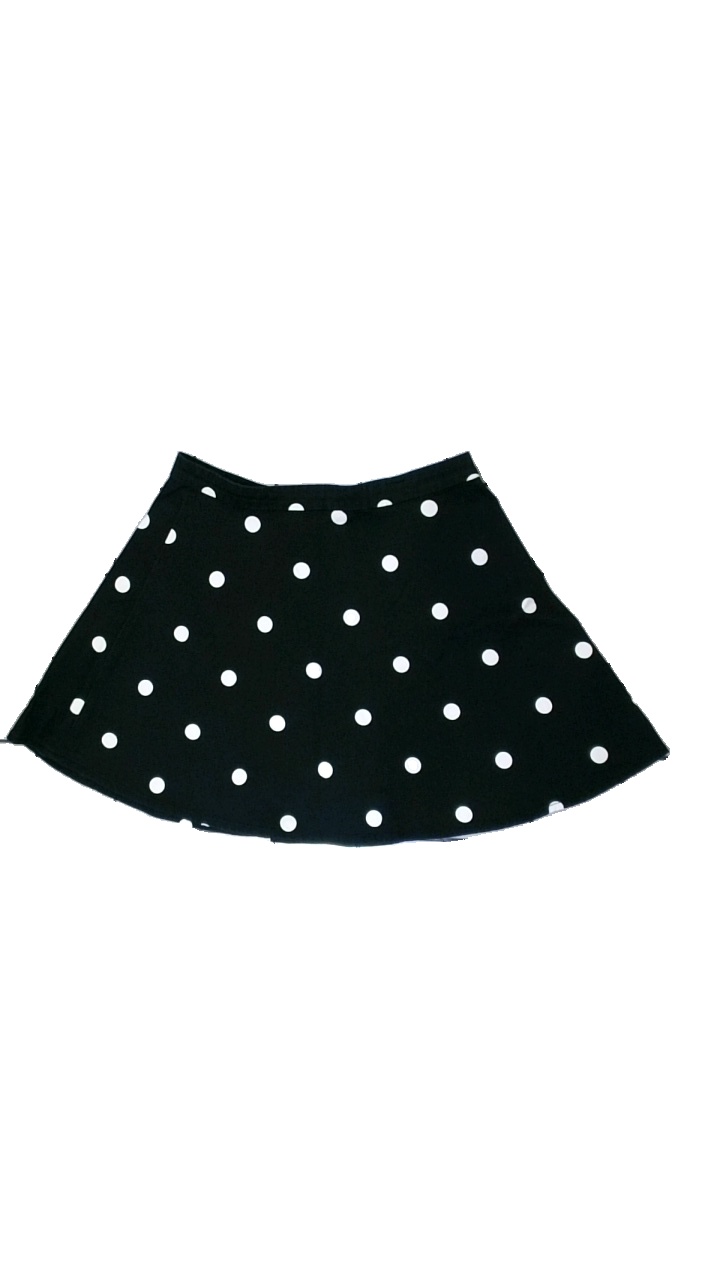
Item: Skirt (Ladies)
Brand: H&m
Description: Black skirt with white dots
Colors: Black, White
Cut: Regular
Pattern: Dots
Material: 69% cotton, 31% viscose
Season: All
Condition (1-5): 3
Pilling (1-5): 4
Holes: Minor
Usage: Export
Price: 50-100